Asama (train)

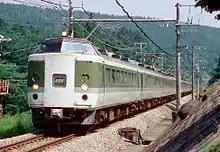
489 series in "Asama" livery on the Shinetsu Main Line, August 1997

After a gap of three years, the name "Asama" was re-introduced from 1 October 1966 on the Limited express services operating between Ueno and Nagano or Naoetsu. By the late 1990s, there were 29 workings daily in each direction, formed of 9- or 11-car 189 series EMU formations. During the busy summer periods, a second Green car was sometimes added to increase formations to 12 cars.